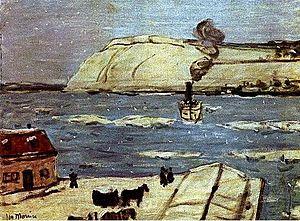
James Wilson Morrice, né à Montréal le 10 août 1865 et mort à Tunis le 23 janvier 1924, est un peintre canadien.